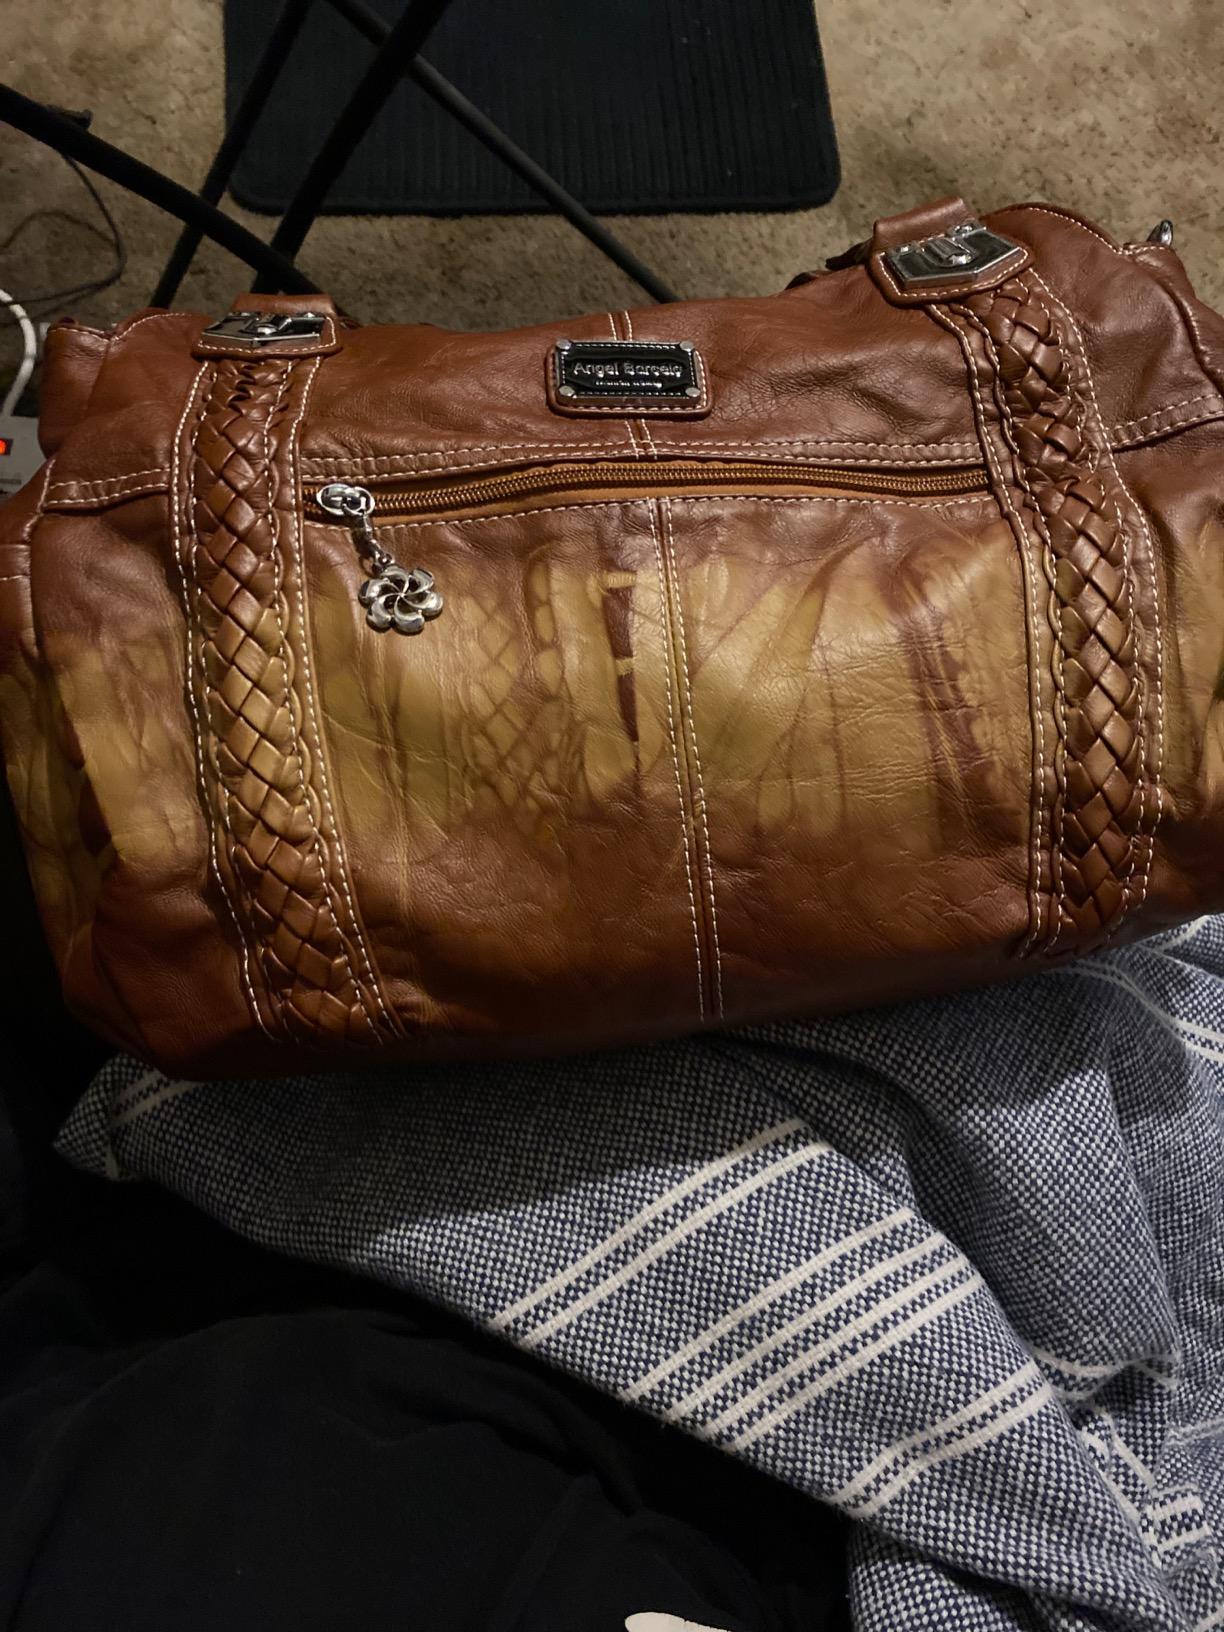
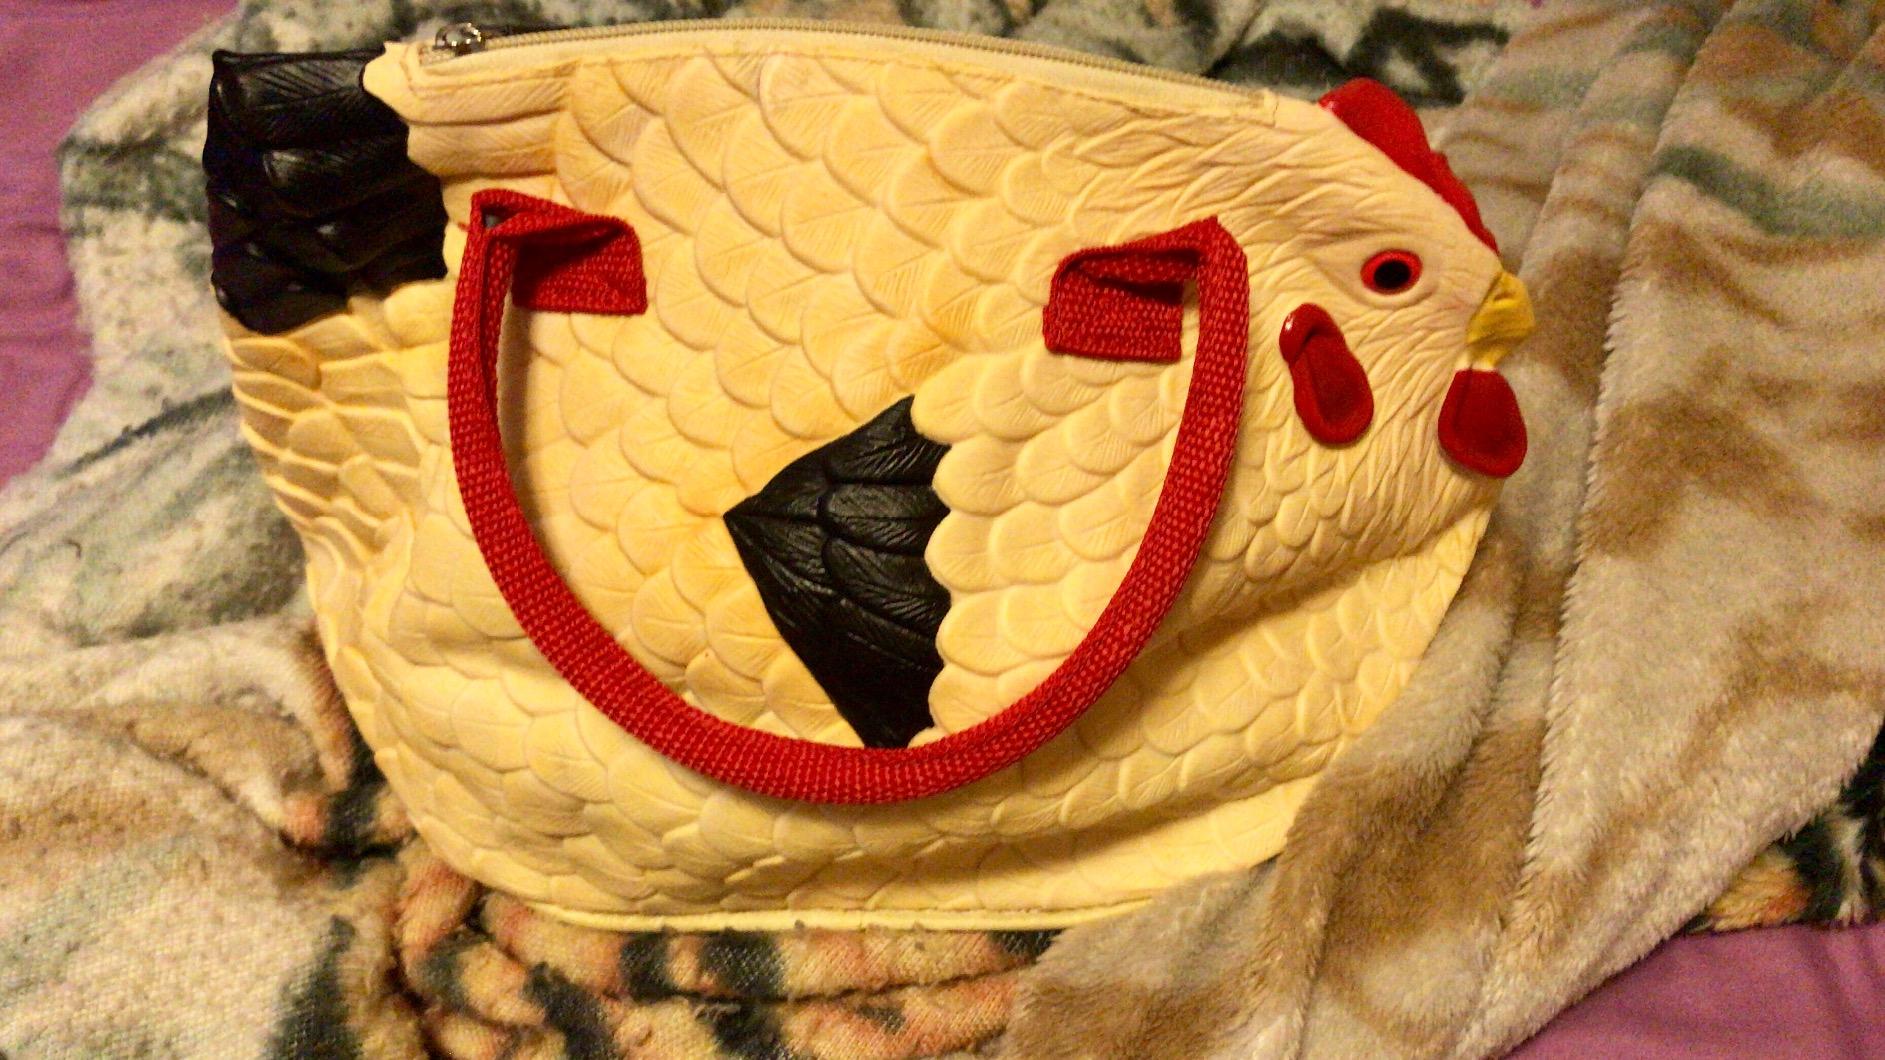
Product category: accessories_handbag
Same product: no